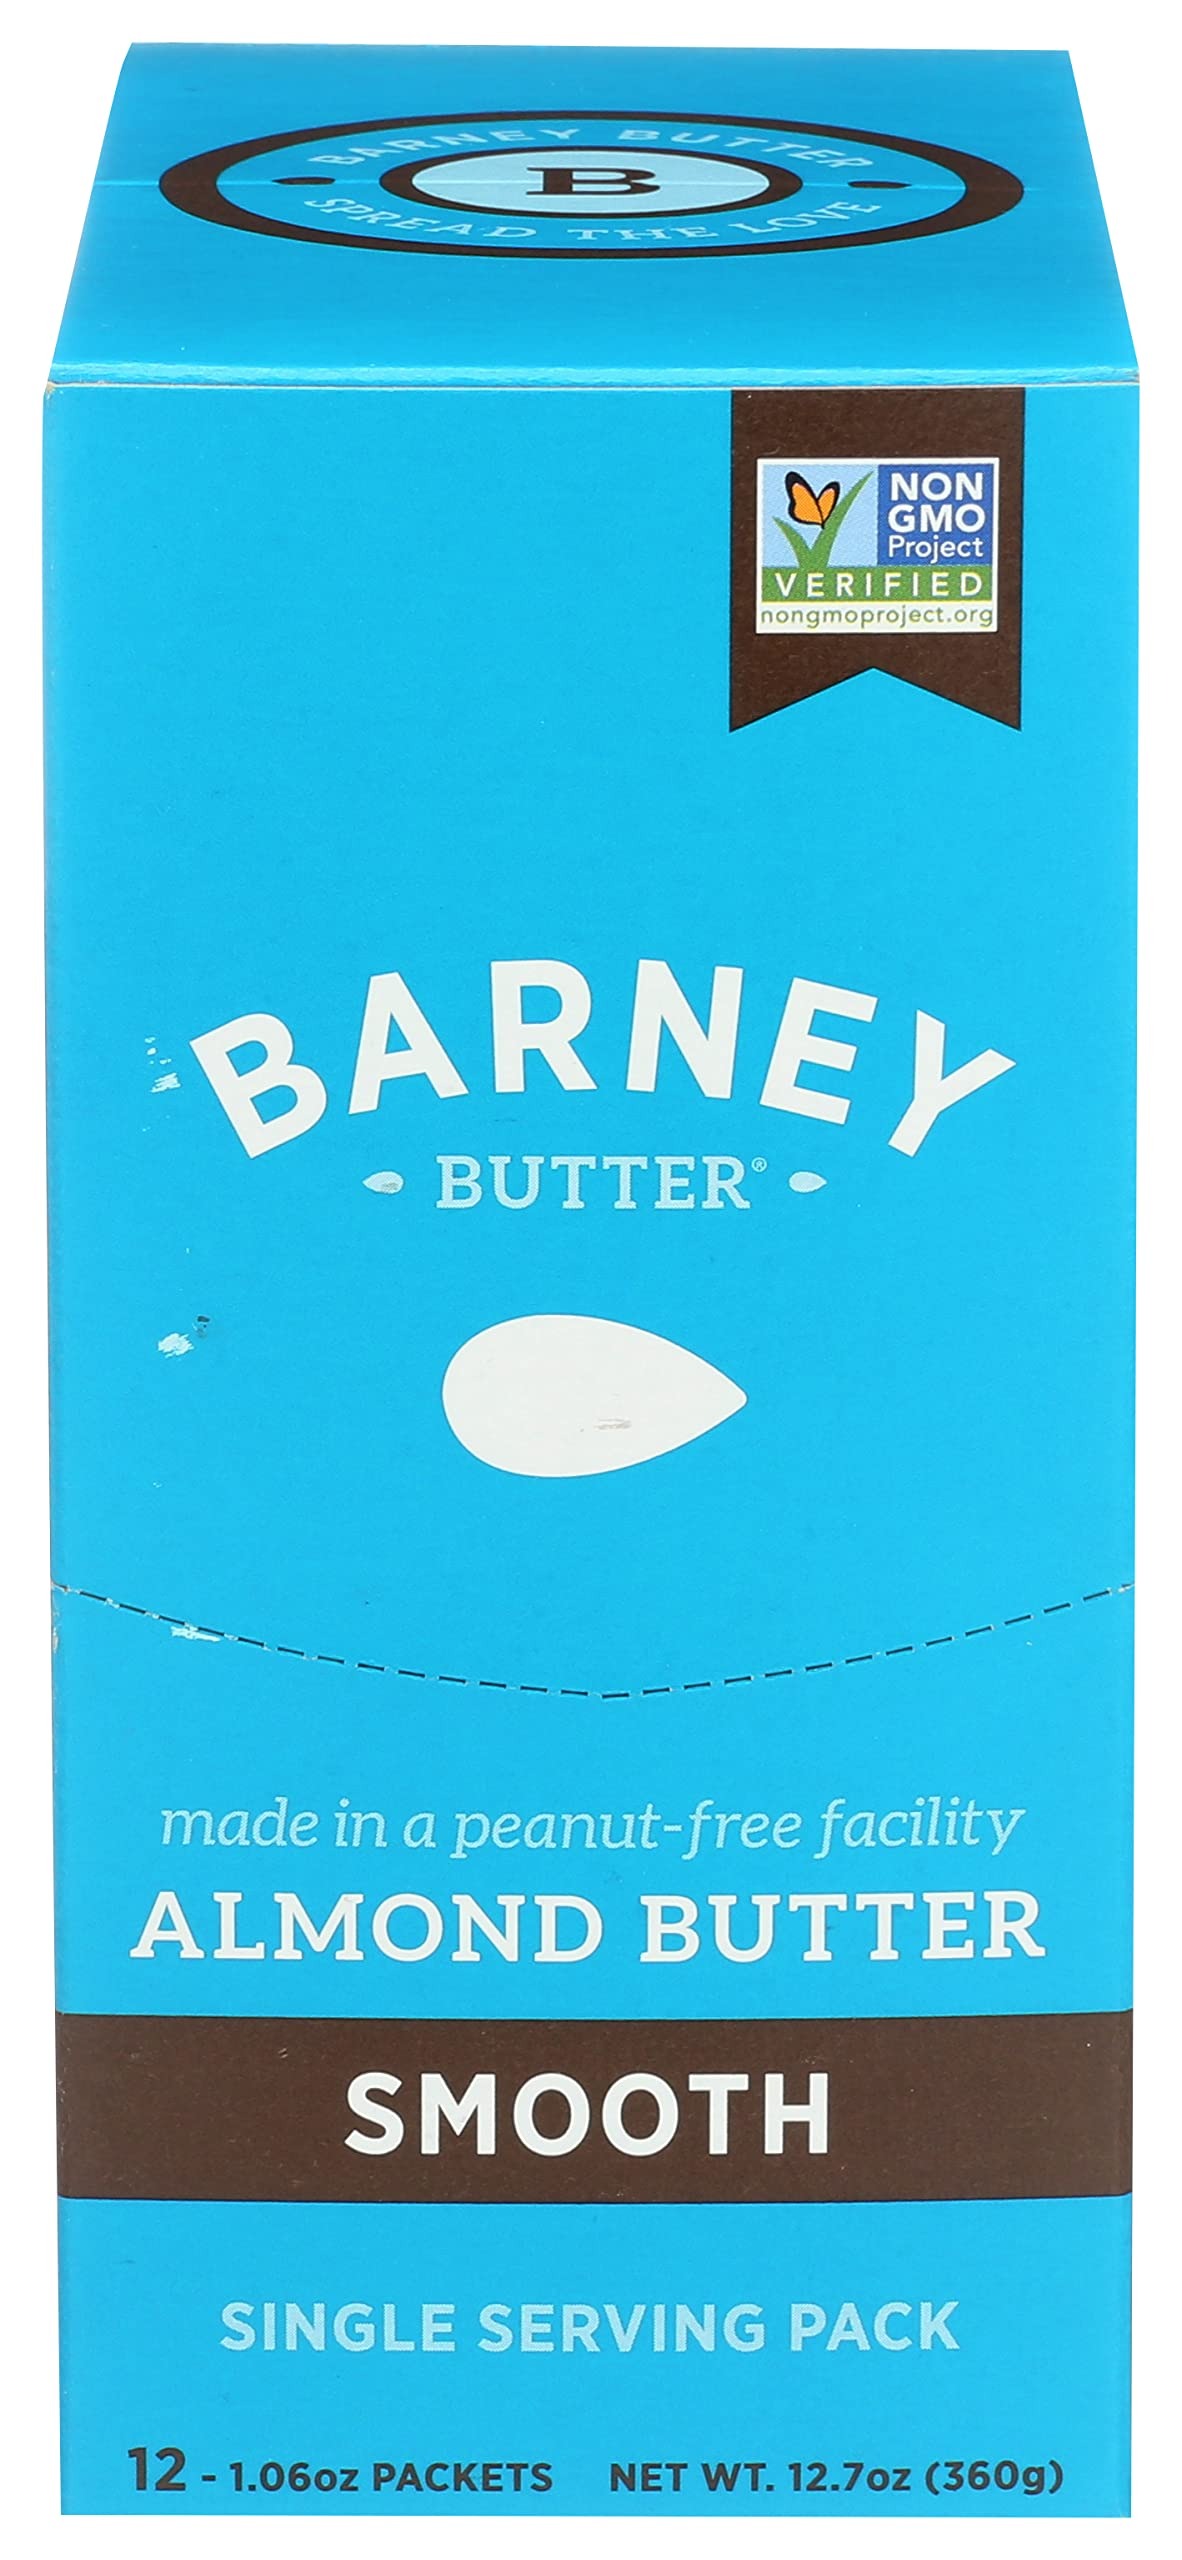
Item Name: Barney Butter Almond Butter Snack Packs, Smooth, 0.6 Ounce (Pack of 12), Skin-Free Almonds, Non-GMO, Gluten Free, Keto, Paleo, Vegan
Bullet Point 1: SCRUMPTIOUSLY SMOOTH: Contains 12, 0.6 ounce single serve packets of classic, smooth and spreadable Barney Smooth Almond Butter. We blanch fresh almonds in small batches to remove gritty skins for an ultra-smooth, creamy texture
Bullet Point 2: SKIN FREE, CALIFORNIA ALMONDS: Premium California almonds, sourced from our neighbor farmers in the heart of what we call “Almond Alley” California. Ultra-smooth, no stir, grit-free almond nut butter
Bullet Point 3: HEALTHY FATS: Almonds are an excellent source of healthy fats which are an essential part of a balanced diet​. Blanching ensures your body absorbs the nutritional benefits of almonds
Bullet Point 4: ALLERGEN FRIENDLY: Manufactured in a peanut free facility, gluten free, soy free, dairy free and egg free
Bullet Point 5: FITS YOUR HEALTHY LIFESTYLE: Clean eating plant based protein that's certified non-GMO, RSPO Certified Sustainable Palm Oil, Glyphosate Residue Free Detox Project Certified, Paleo Friendly, Keto, Vegan and Kosher
Value: 7.2
Unit: Ounce

Price: 7.83